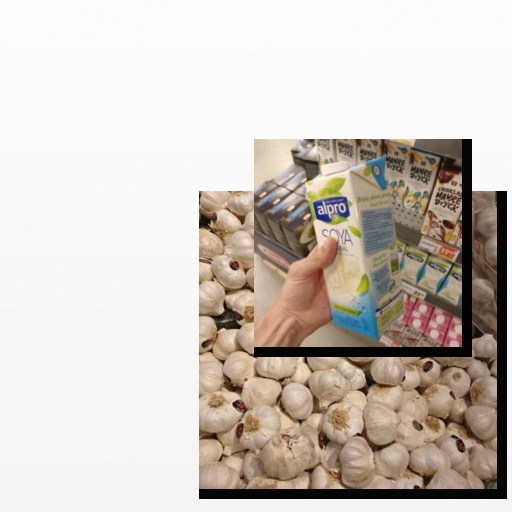
Food items: soy_milk, garlic